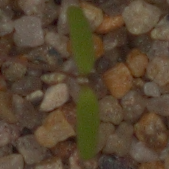
Label: fat_hen